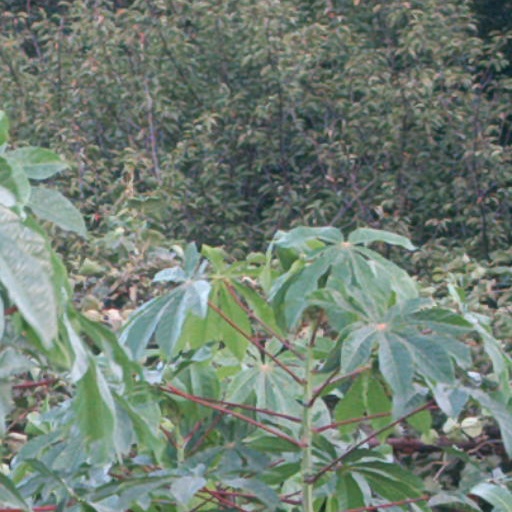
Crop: cassava